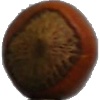
Label: Nut Forest 1